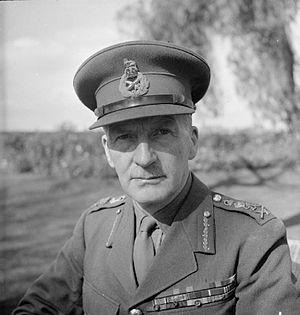
Le field marshal est le plus haut grade dans l'armée de terre britannique depuis 1736. C'est l'équivalent d'un Admiral of the Fleet dans la Royal Navy et d'un Marshal of the Royal Air Force. Ce grade a été utilisé de façon sporadique tout au long de son histoire et a été vacant au cours des XVIIIᵉ et XIXᵉ siècles.
John Greer Dill est un maréchal britannique qui a servi pendant les deux guerres mondiales.